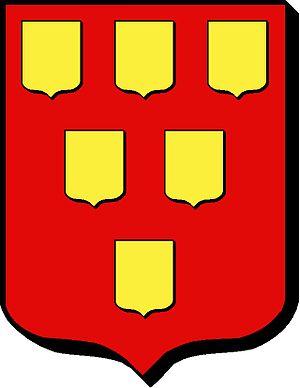
De gueules, à dix écus d'or 3, 2, 1.
Le château de Saint-Hénis est un château situé à Andigné, en Maine-et-Loire.